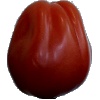
Label: tomato_heart